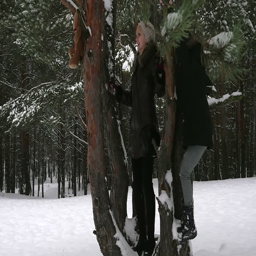
attractive family having fun in a winter park 96fps